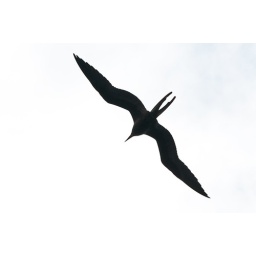
These magnificent birds were checking out the cruise ship in Jamaica.